Jeep DJ

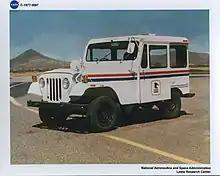
DJ-5E Electruck in USPS livery at NASA's Glenn Research Center

American Motors experimented with electric vehicles and starting in 1974 mass-produced the DJ-5E, a rear-wheel drive electric delivery van, also known as the Electruck.